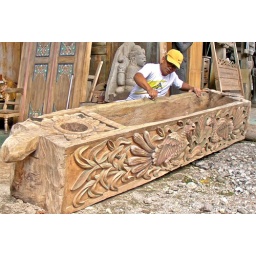
Item-287Antique wooden boat transformed in Vase (including base)USD 3000Size: 2.4m x 50cm